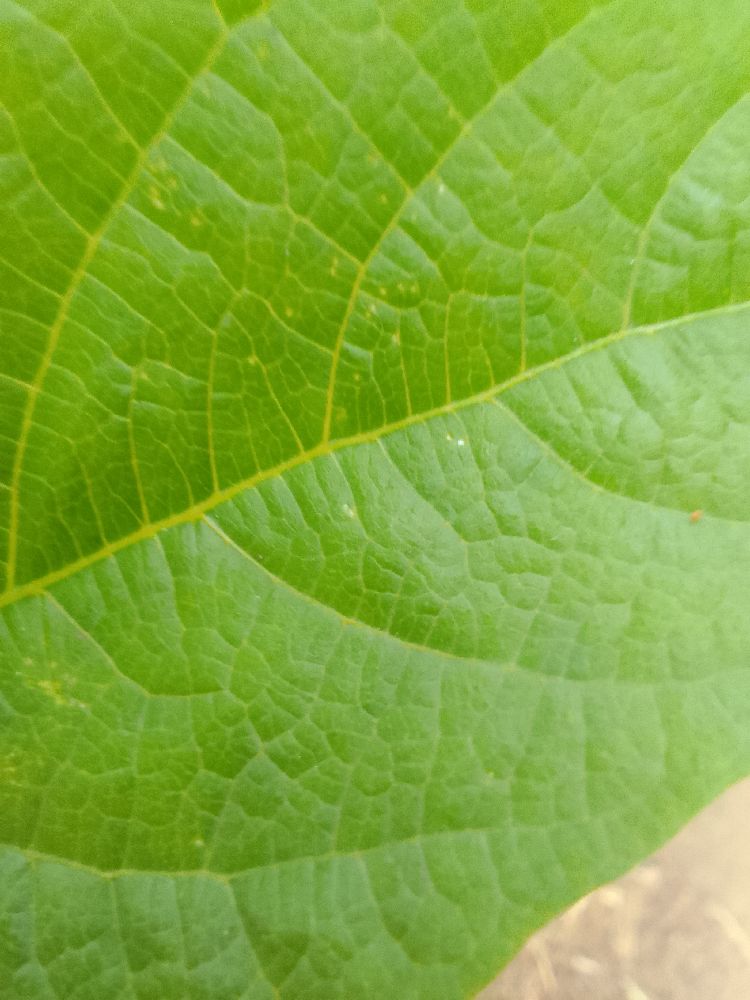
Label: healthy